İzmir

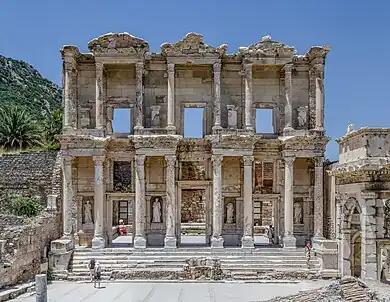
The ancient city of Ephesus is in the Province of İzmir.

In ancient Anatolia, the name of a locality called "Ti-smurna" is mentioned in some of the Level II tablets from the Assyrian colony in Kültepe (first half of the 2nd millennium BC), with the prefix "ti-" identifying a proper name, although it is not established with certainty that this name refers to modern-day İzmir.